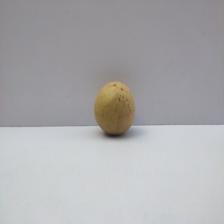
Size: Medium